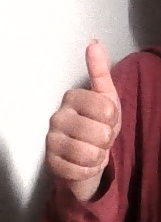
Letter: aleff